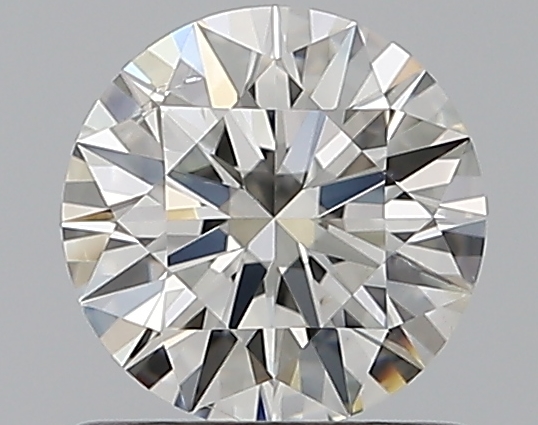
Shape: round
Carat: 0.8
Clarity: SI2
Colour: I
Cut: EX
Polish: EX
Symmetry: EX
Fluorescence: N
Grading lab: GIA
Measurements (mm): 6.01 x 6.02 x 3.68